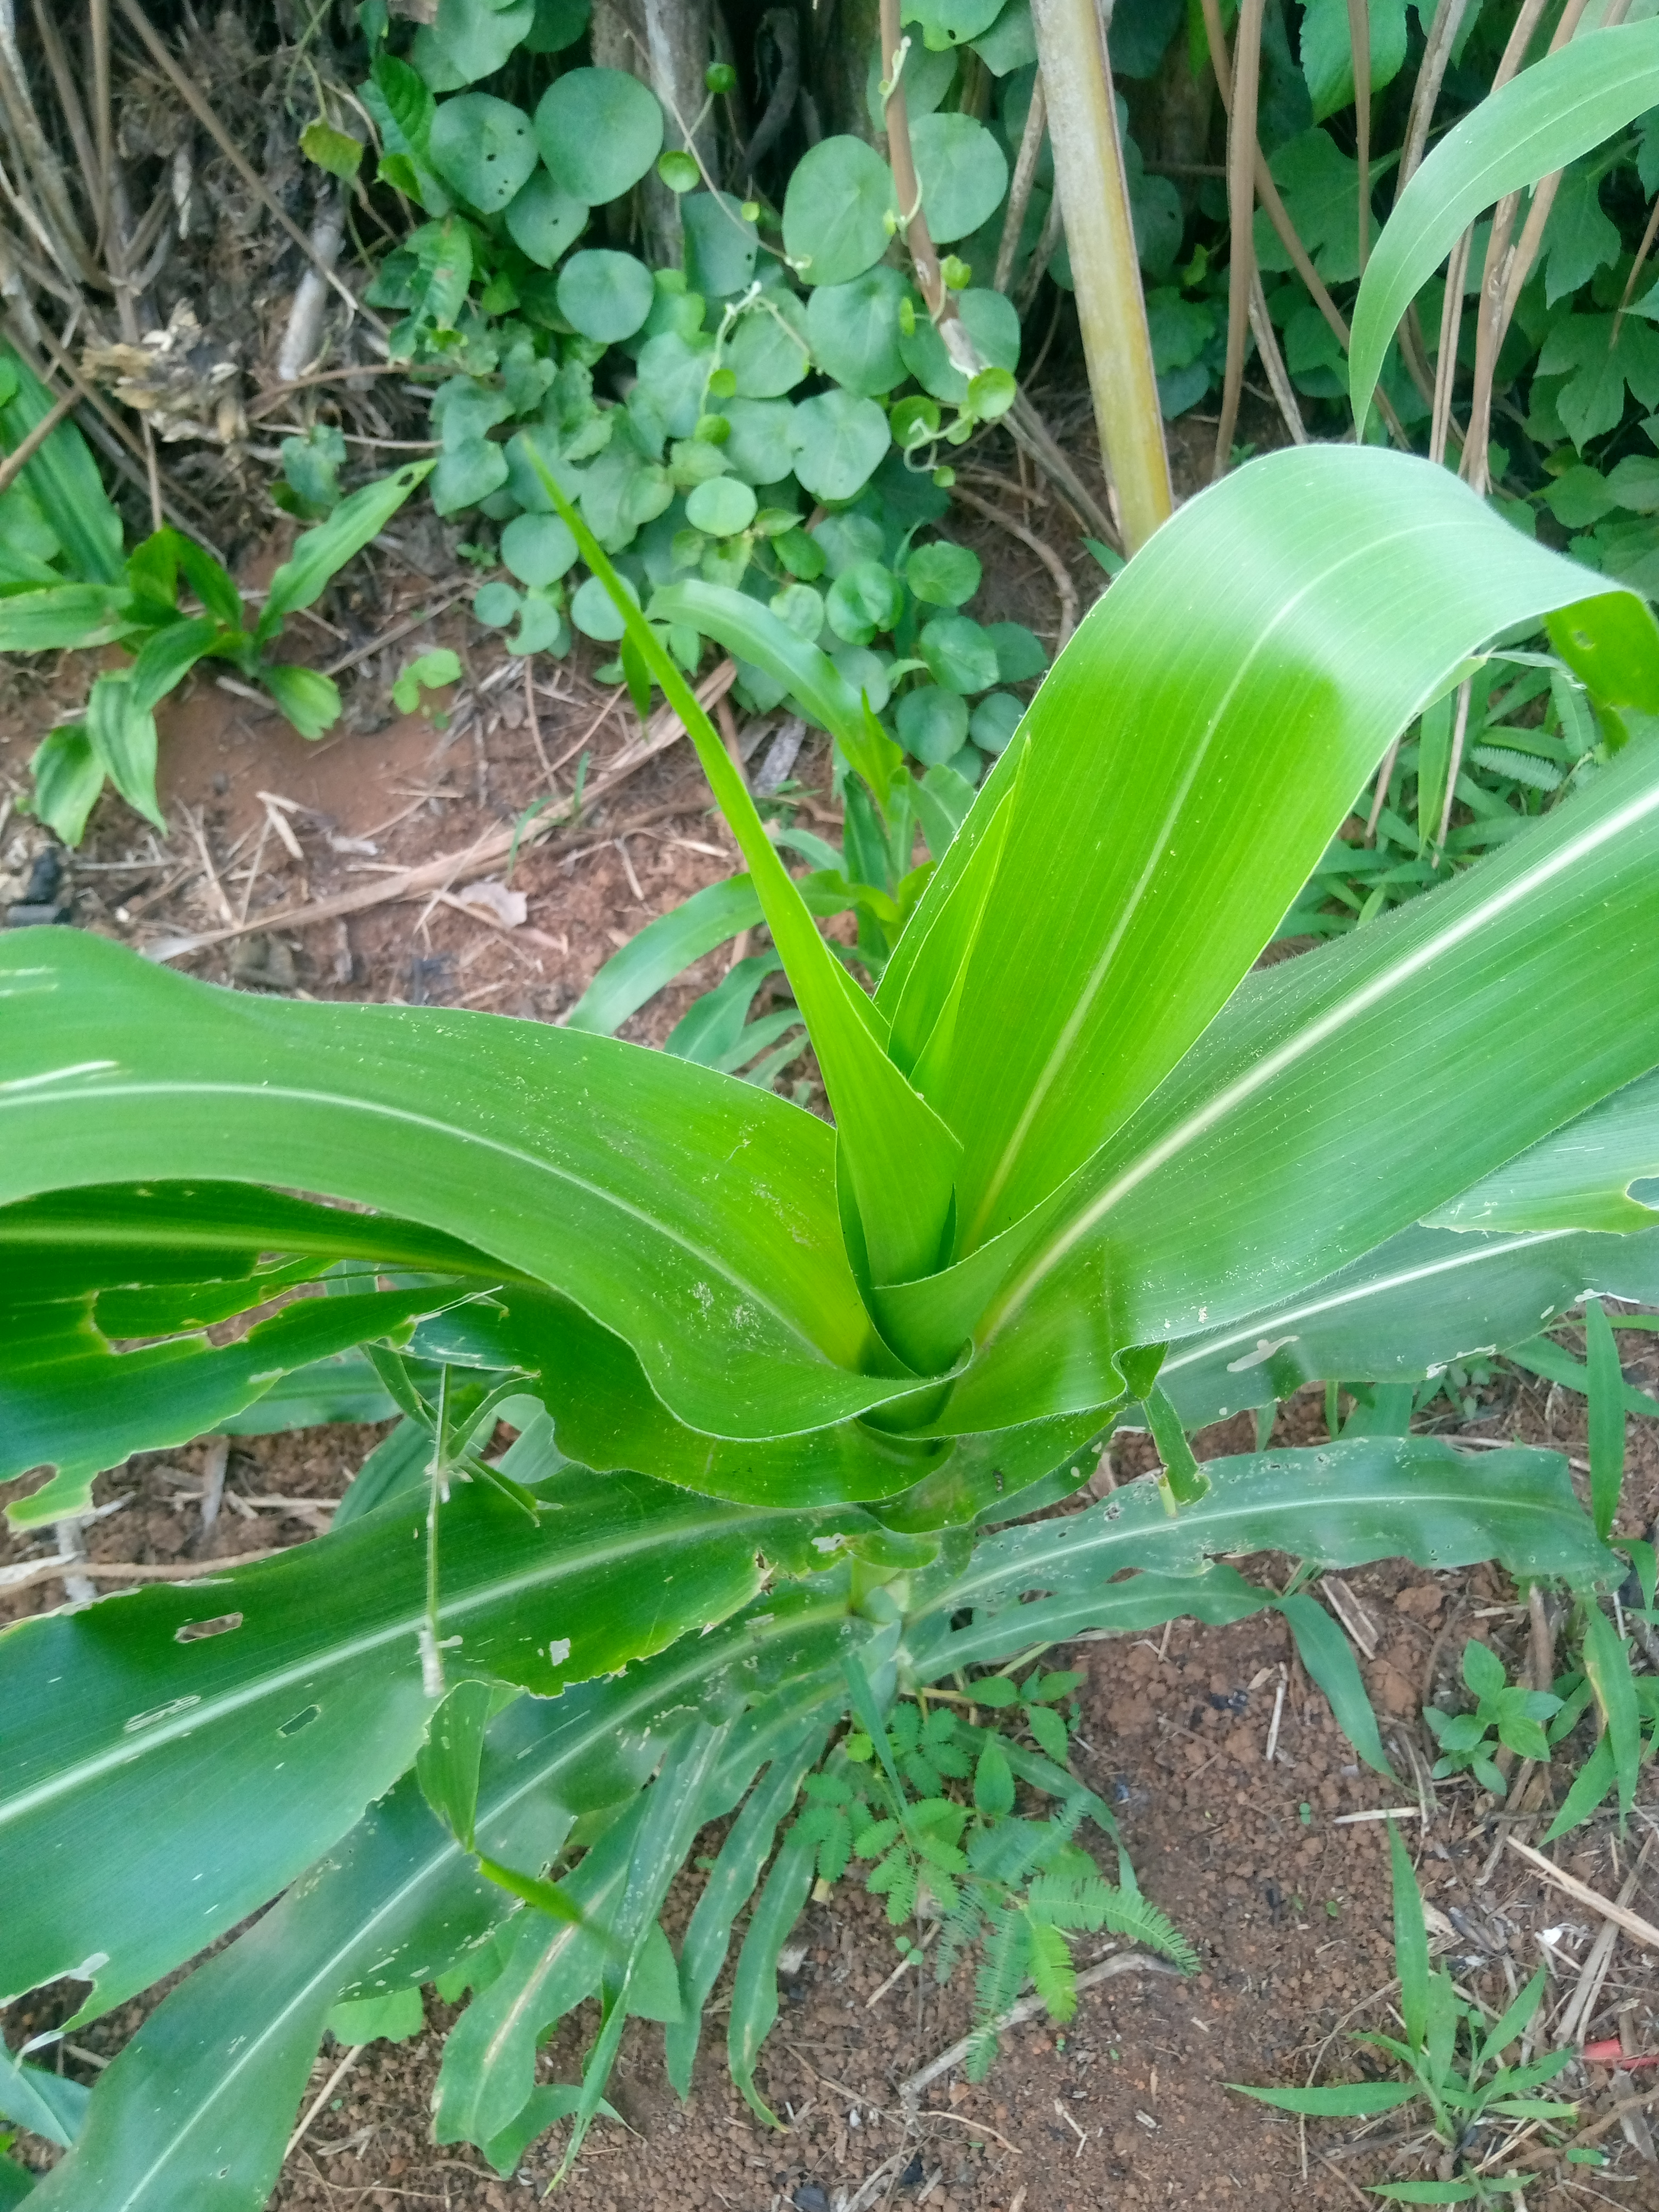
Label: spodoptera_frugiperda